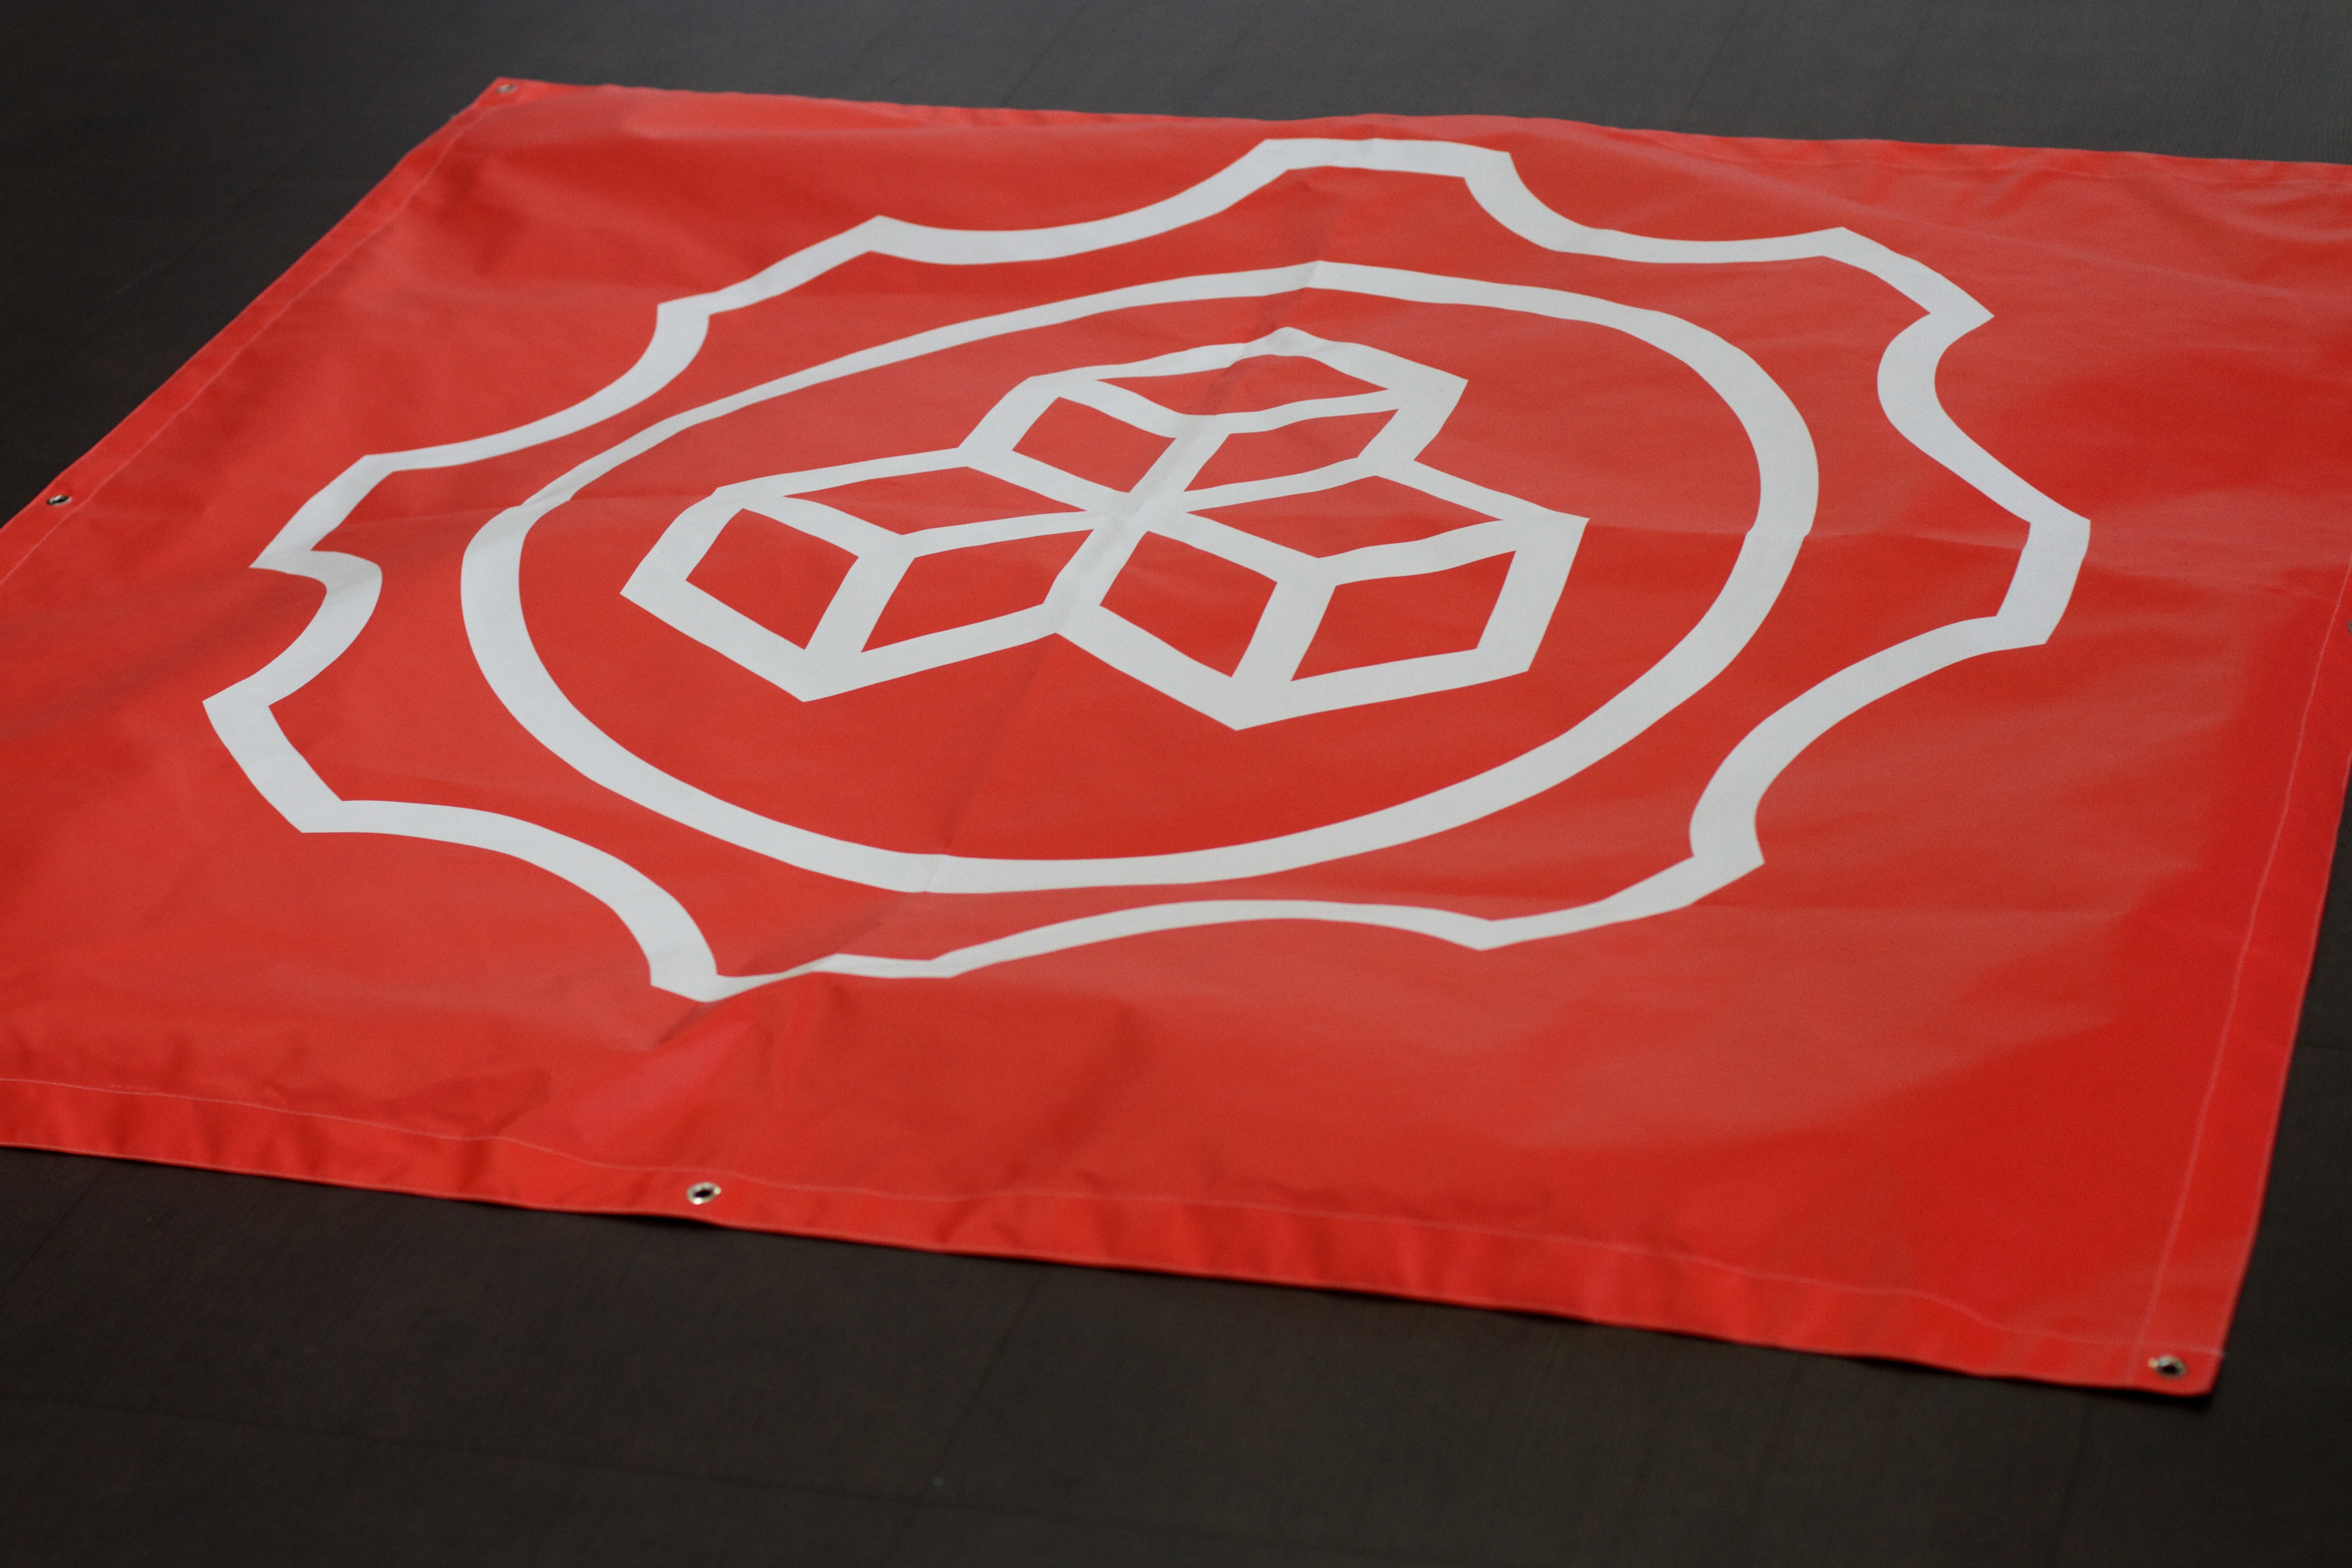
red, flag, material, circle, textile, art, shape, mozfest